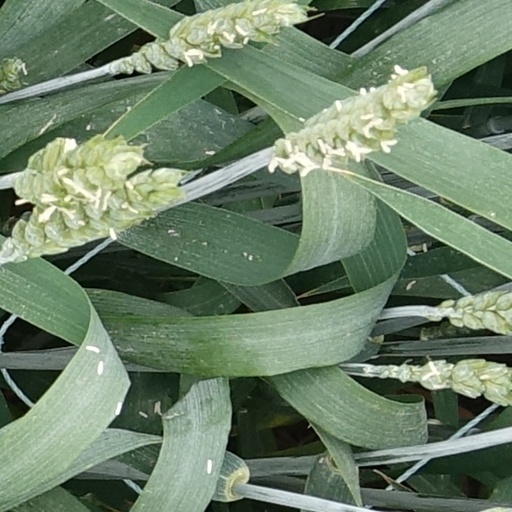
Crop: wheat